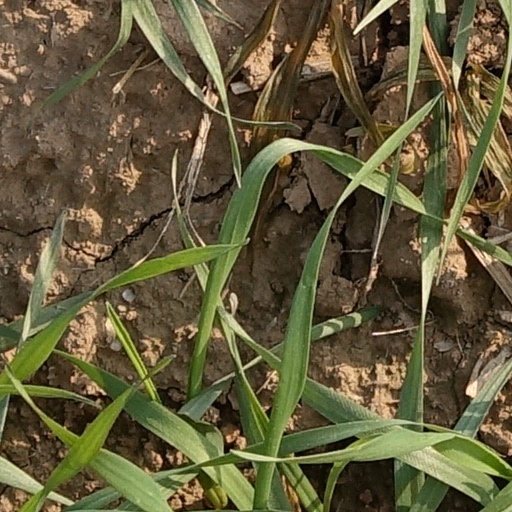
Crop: wheat